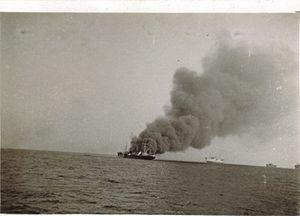
1940 est une année bissextile commençant un lundi.
Ce qui suit est l'ordre de bataille des forces navales en présence lors de la bataille de Dakar, pendant l'opération Menace, qui opposa du 23 au 25 septembre 1940, les Forces françaises libres commandées personnellement par le général de Gaulle et les forces navales britanniques commandées par le vice amiral John Cunningham d'une part, et les forces navales françaises sous le commandement du vice-amiral Lacroix, sous l'autorité du gouverneur général Boisson, d'autre part.